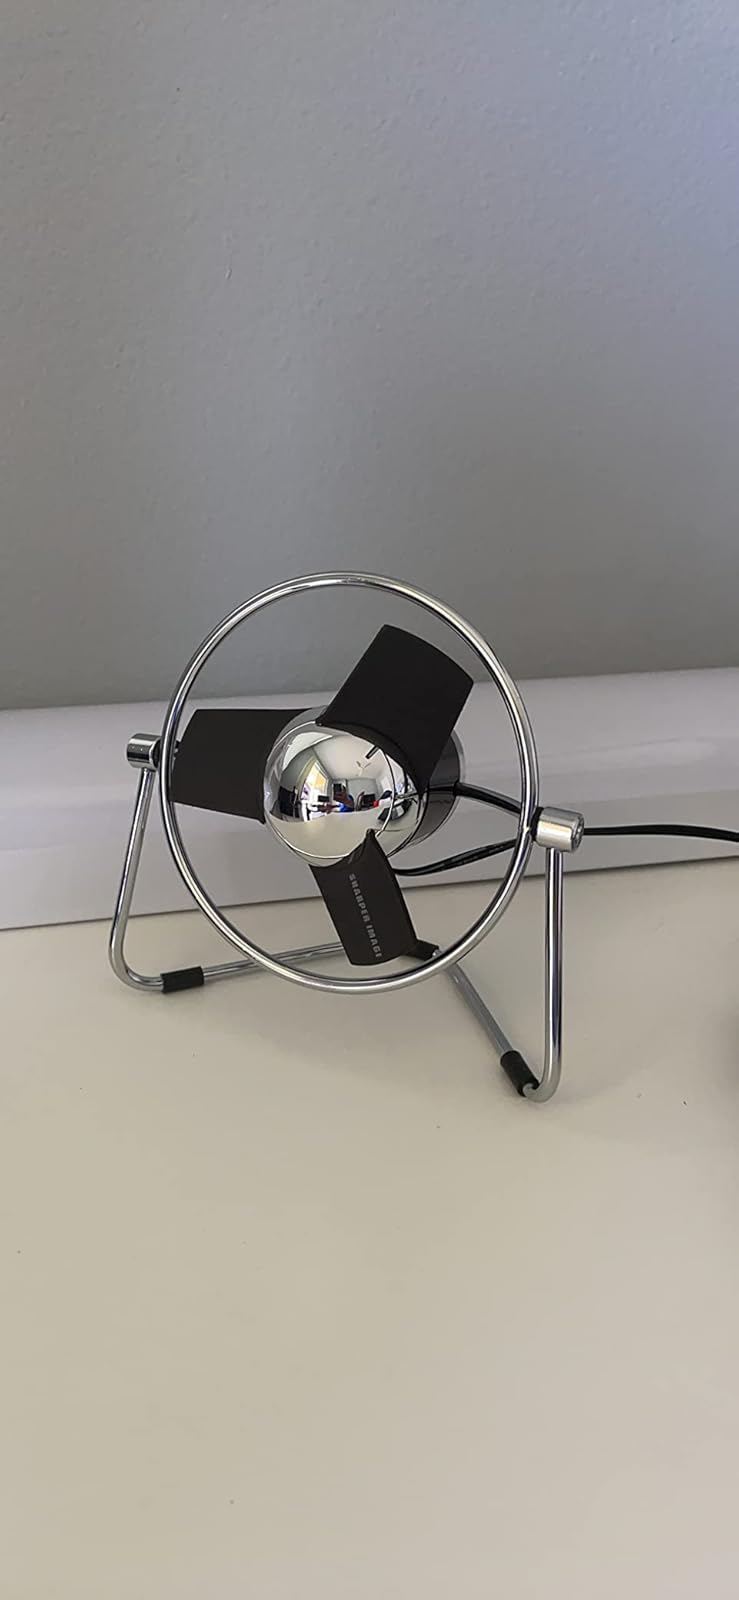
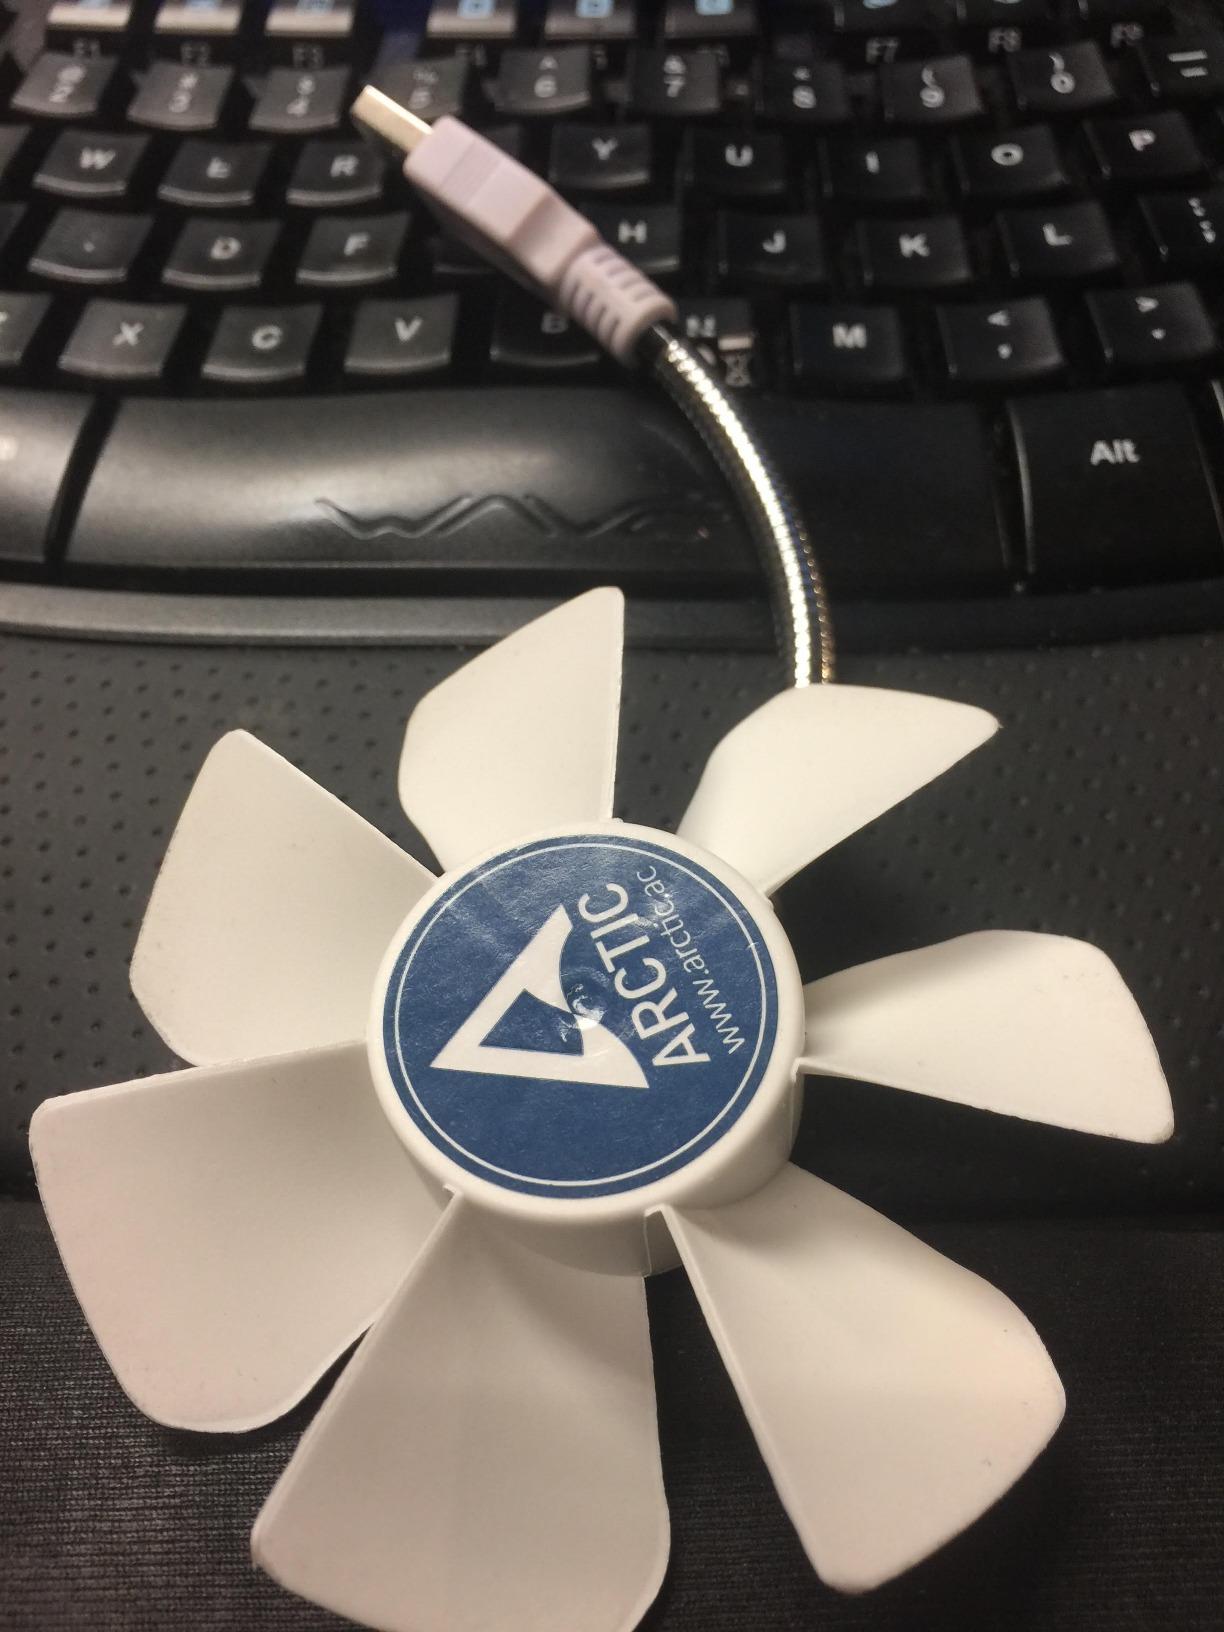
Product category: fan
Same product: no